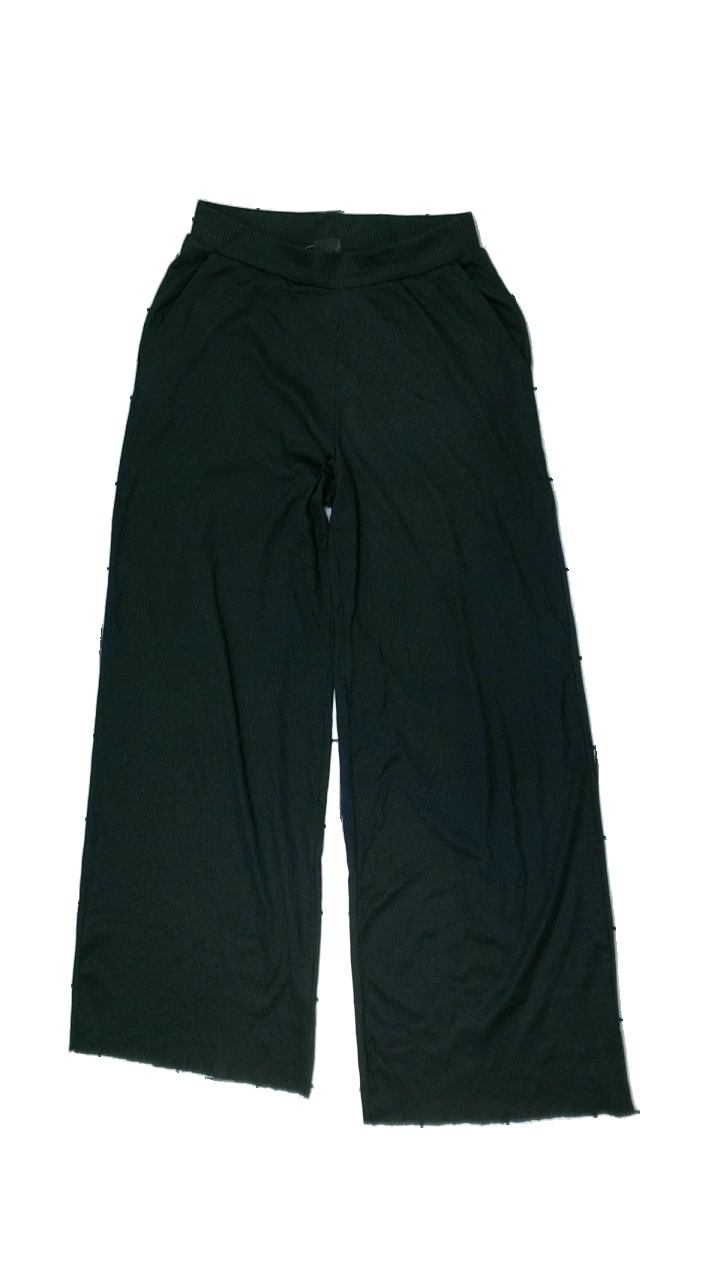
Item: Trousers (Ladies)
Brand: Gina Tricot
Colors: Black
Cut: Loose
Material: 100% polyester
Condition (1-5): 3
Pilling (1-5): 5
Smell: Minor
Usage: Repair
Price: <50